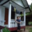
Label: house